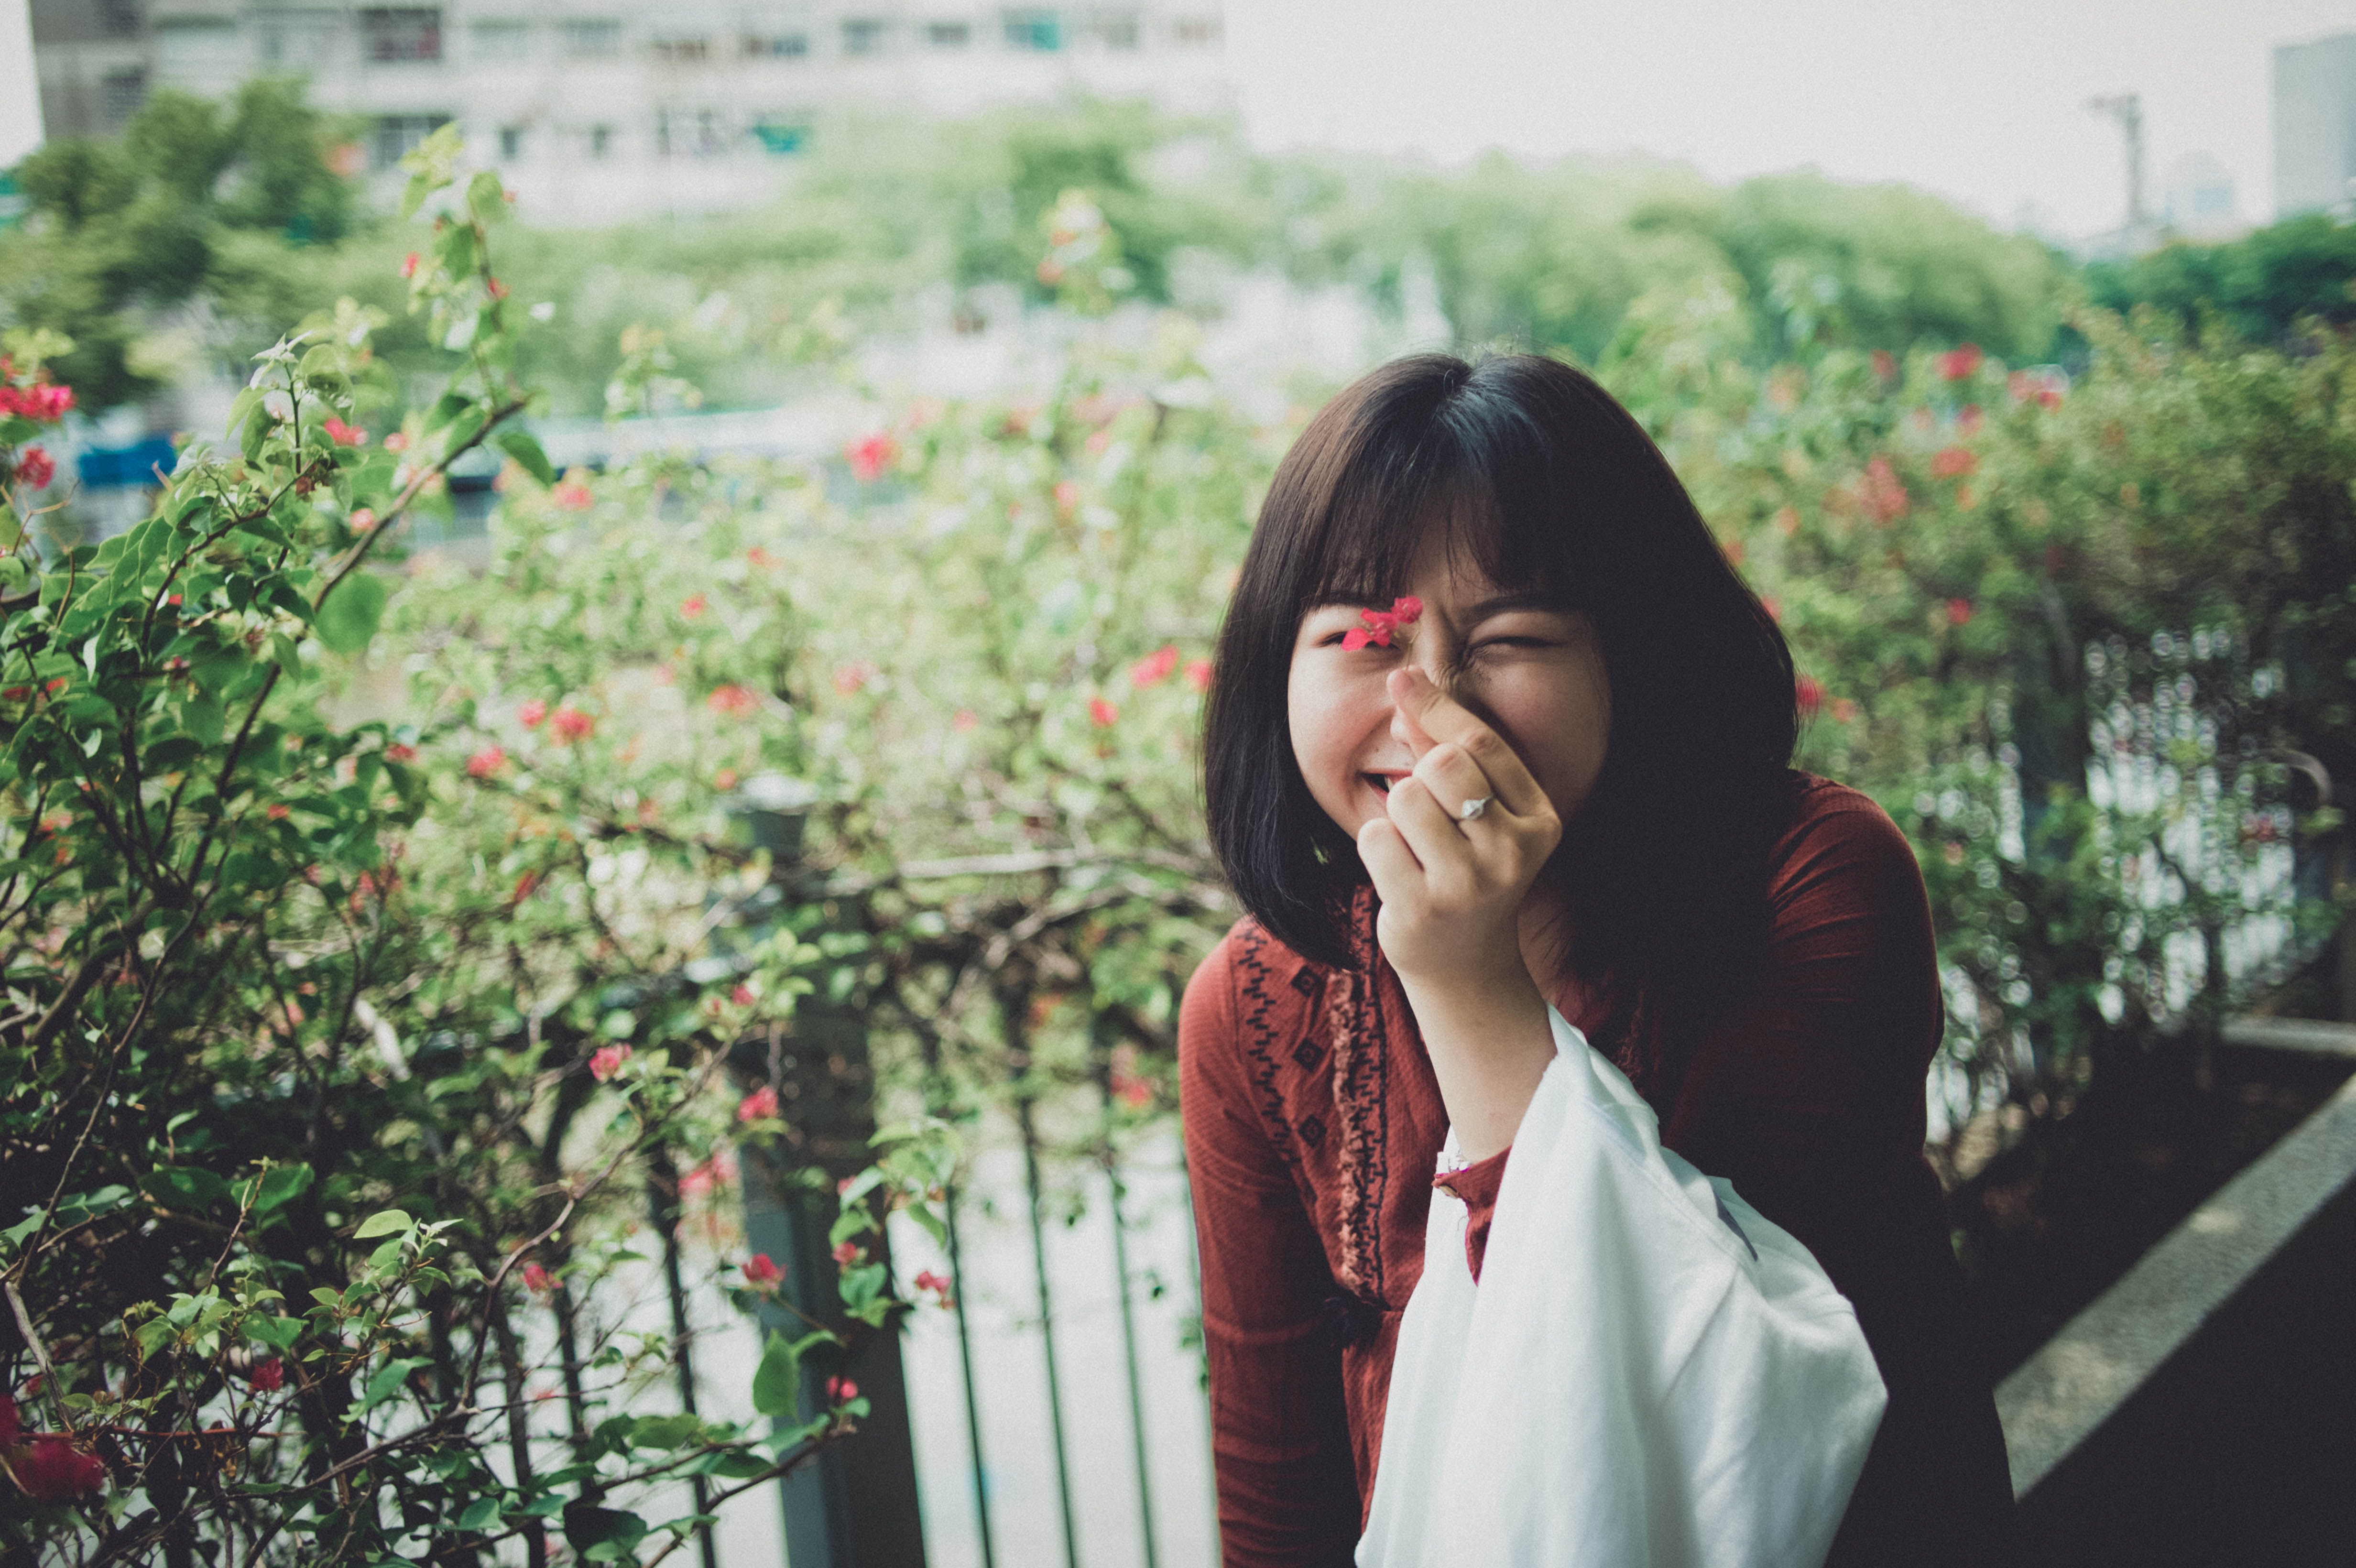
hair, white, photograph, green, red, beauty, skin, lip, snapshot, yellow, hairstyle, eye, grass, smile, photography, flower, leaf, spring, black hair, plant, long hair, summer, portrait photography, sunlight, dress, temple, brown hair, happy, bangs, photo shoot, floral design